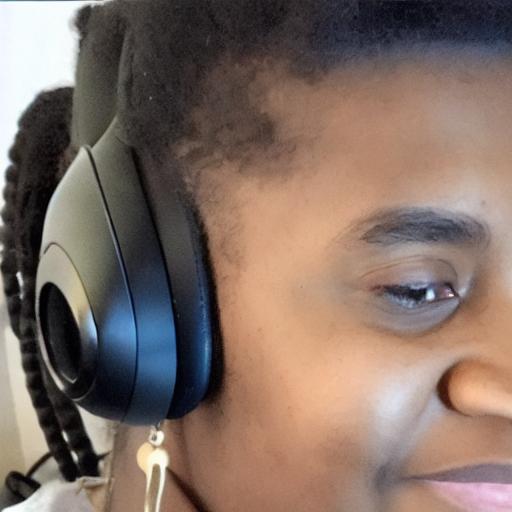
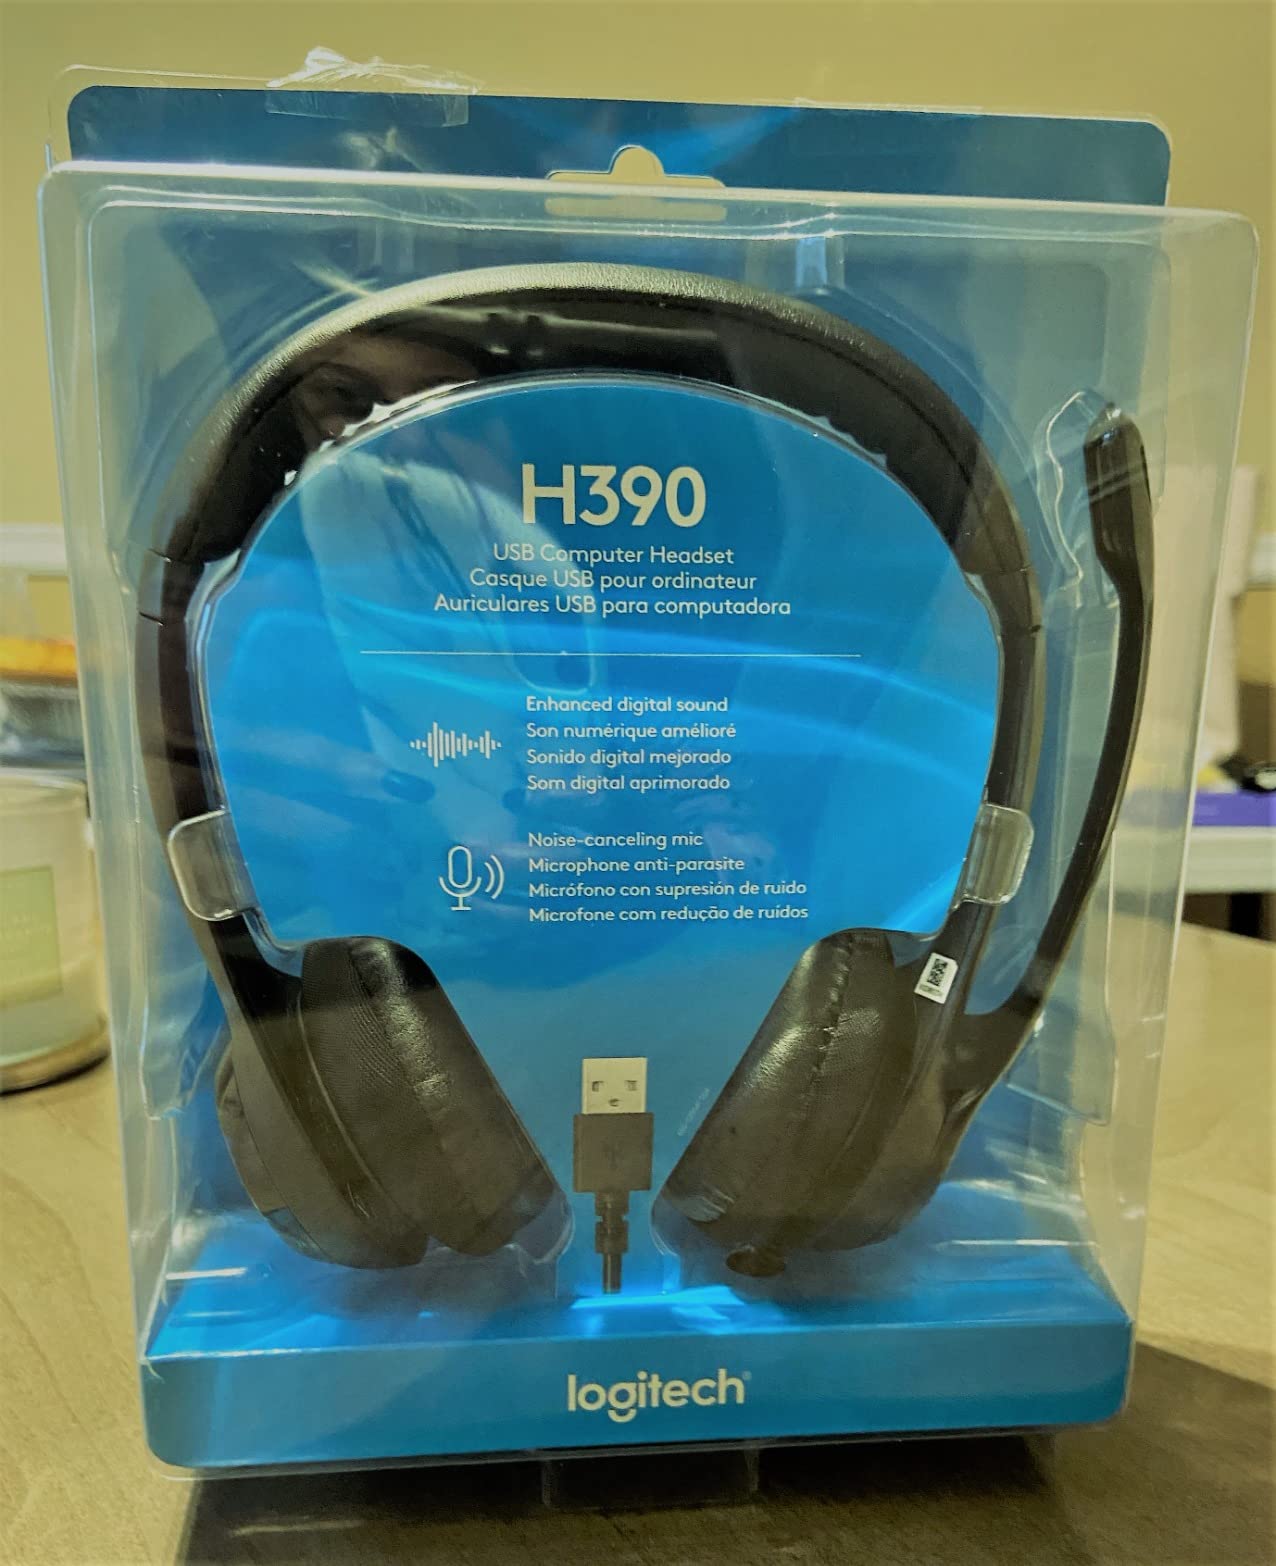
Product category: headphones
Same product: no